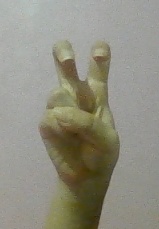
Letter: toot